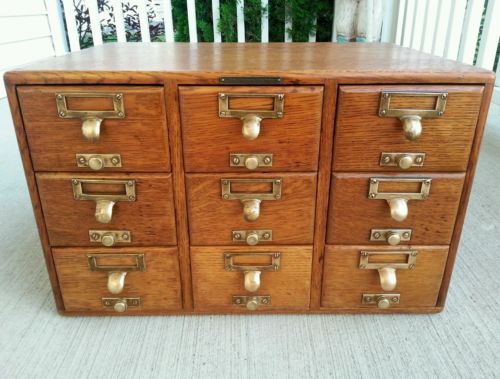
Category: cabinet